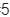
Number: 5